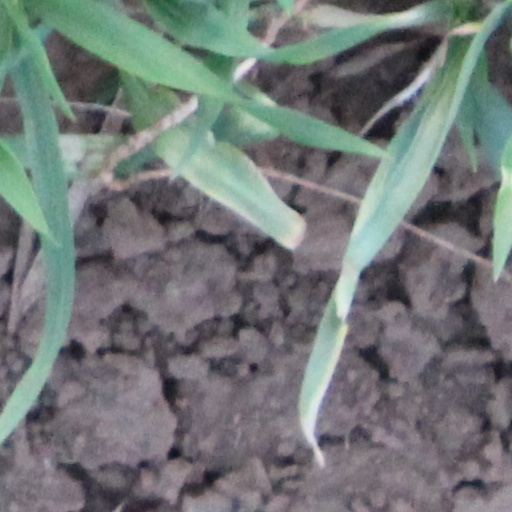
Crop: wheat